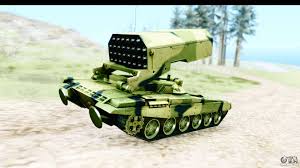
Label: Self Propelled Artillery